Norepinephrine transporter

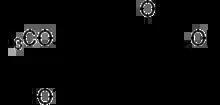
Chemical structure of 3-methoxy-4-hydroxyphenylglycol (MHPG), a metabolite of NE. Abnormally high levels of MHPG are also indicative of impaired NE regulation.

The role of NE in schizophrenia has not been fully understood, but has stimulated research into this topic. The only relationship that has been understood between researchers is that there is a positive correlation between increased NE levels in the brain and spinal fluid (CSF) and activity of schizophrenia. In one study, clonidine, a drug used to treat medical conditions such as ADHD and high blood pressure, was shown to produce a significant decrease in plasma level MHPG (3-methoxy-4-hydroxyphenylglycol), a metabolite of NE, in the normal control group, but not in the group of schizophrenic patients. This suggests that in schizophrenia, the alpha-2 adrenergic receptor, a presynaptic inhibitory receptor, may be less sensitive compared to normally functioning alpha-2 receptors and thus relate to elevated NE levels in the disorder. In addition to increased NE levels in the brain and CSF, increased levels of MHPG has also been associated with a diagnosis of schizophrenia. Impaired NE regulation in schizophrenia has been an area of interest for researchers and research on this topic is still ongoing.